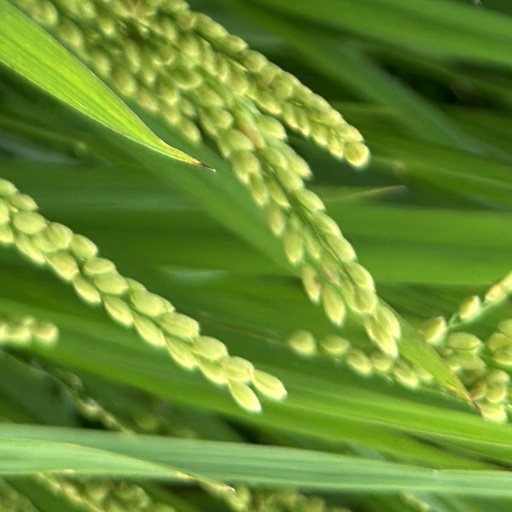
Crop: rice